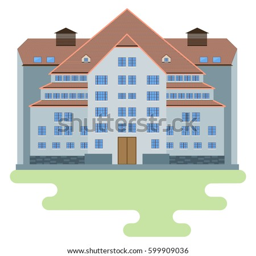
urban - story building with a tiled roof in the style of flat .